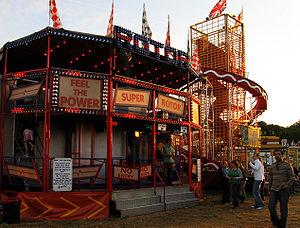
Le Rotor est un type d'attraction conçu par Ernst Hoffmeister pendant les années 1940, L'attraction fut montrée pour la première fois à l'Oktoberfest, en 1949, Elle a ensuite voyagé de foires en fêtes foraines durant les années 1950, 1960. Au début du XXIᵉ siècle, l'attraction se retrouve encore dans quelques parcs d'attractions. Une des variantes de cette attraction est le Gravitron.